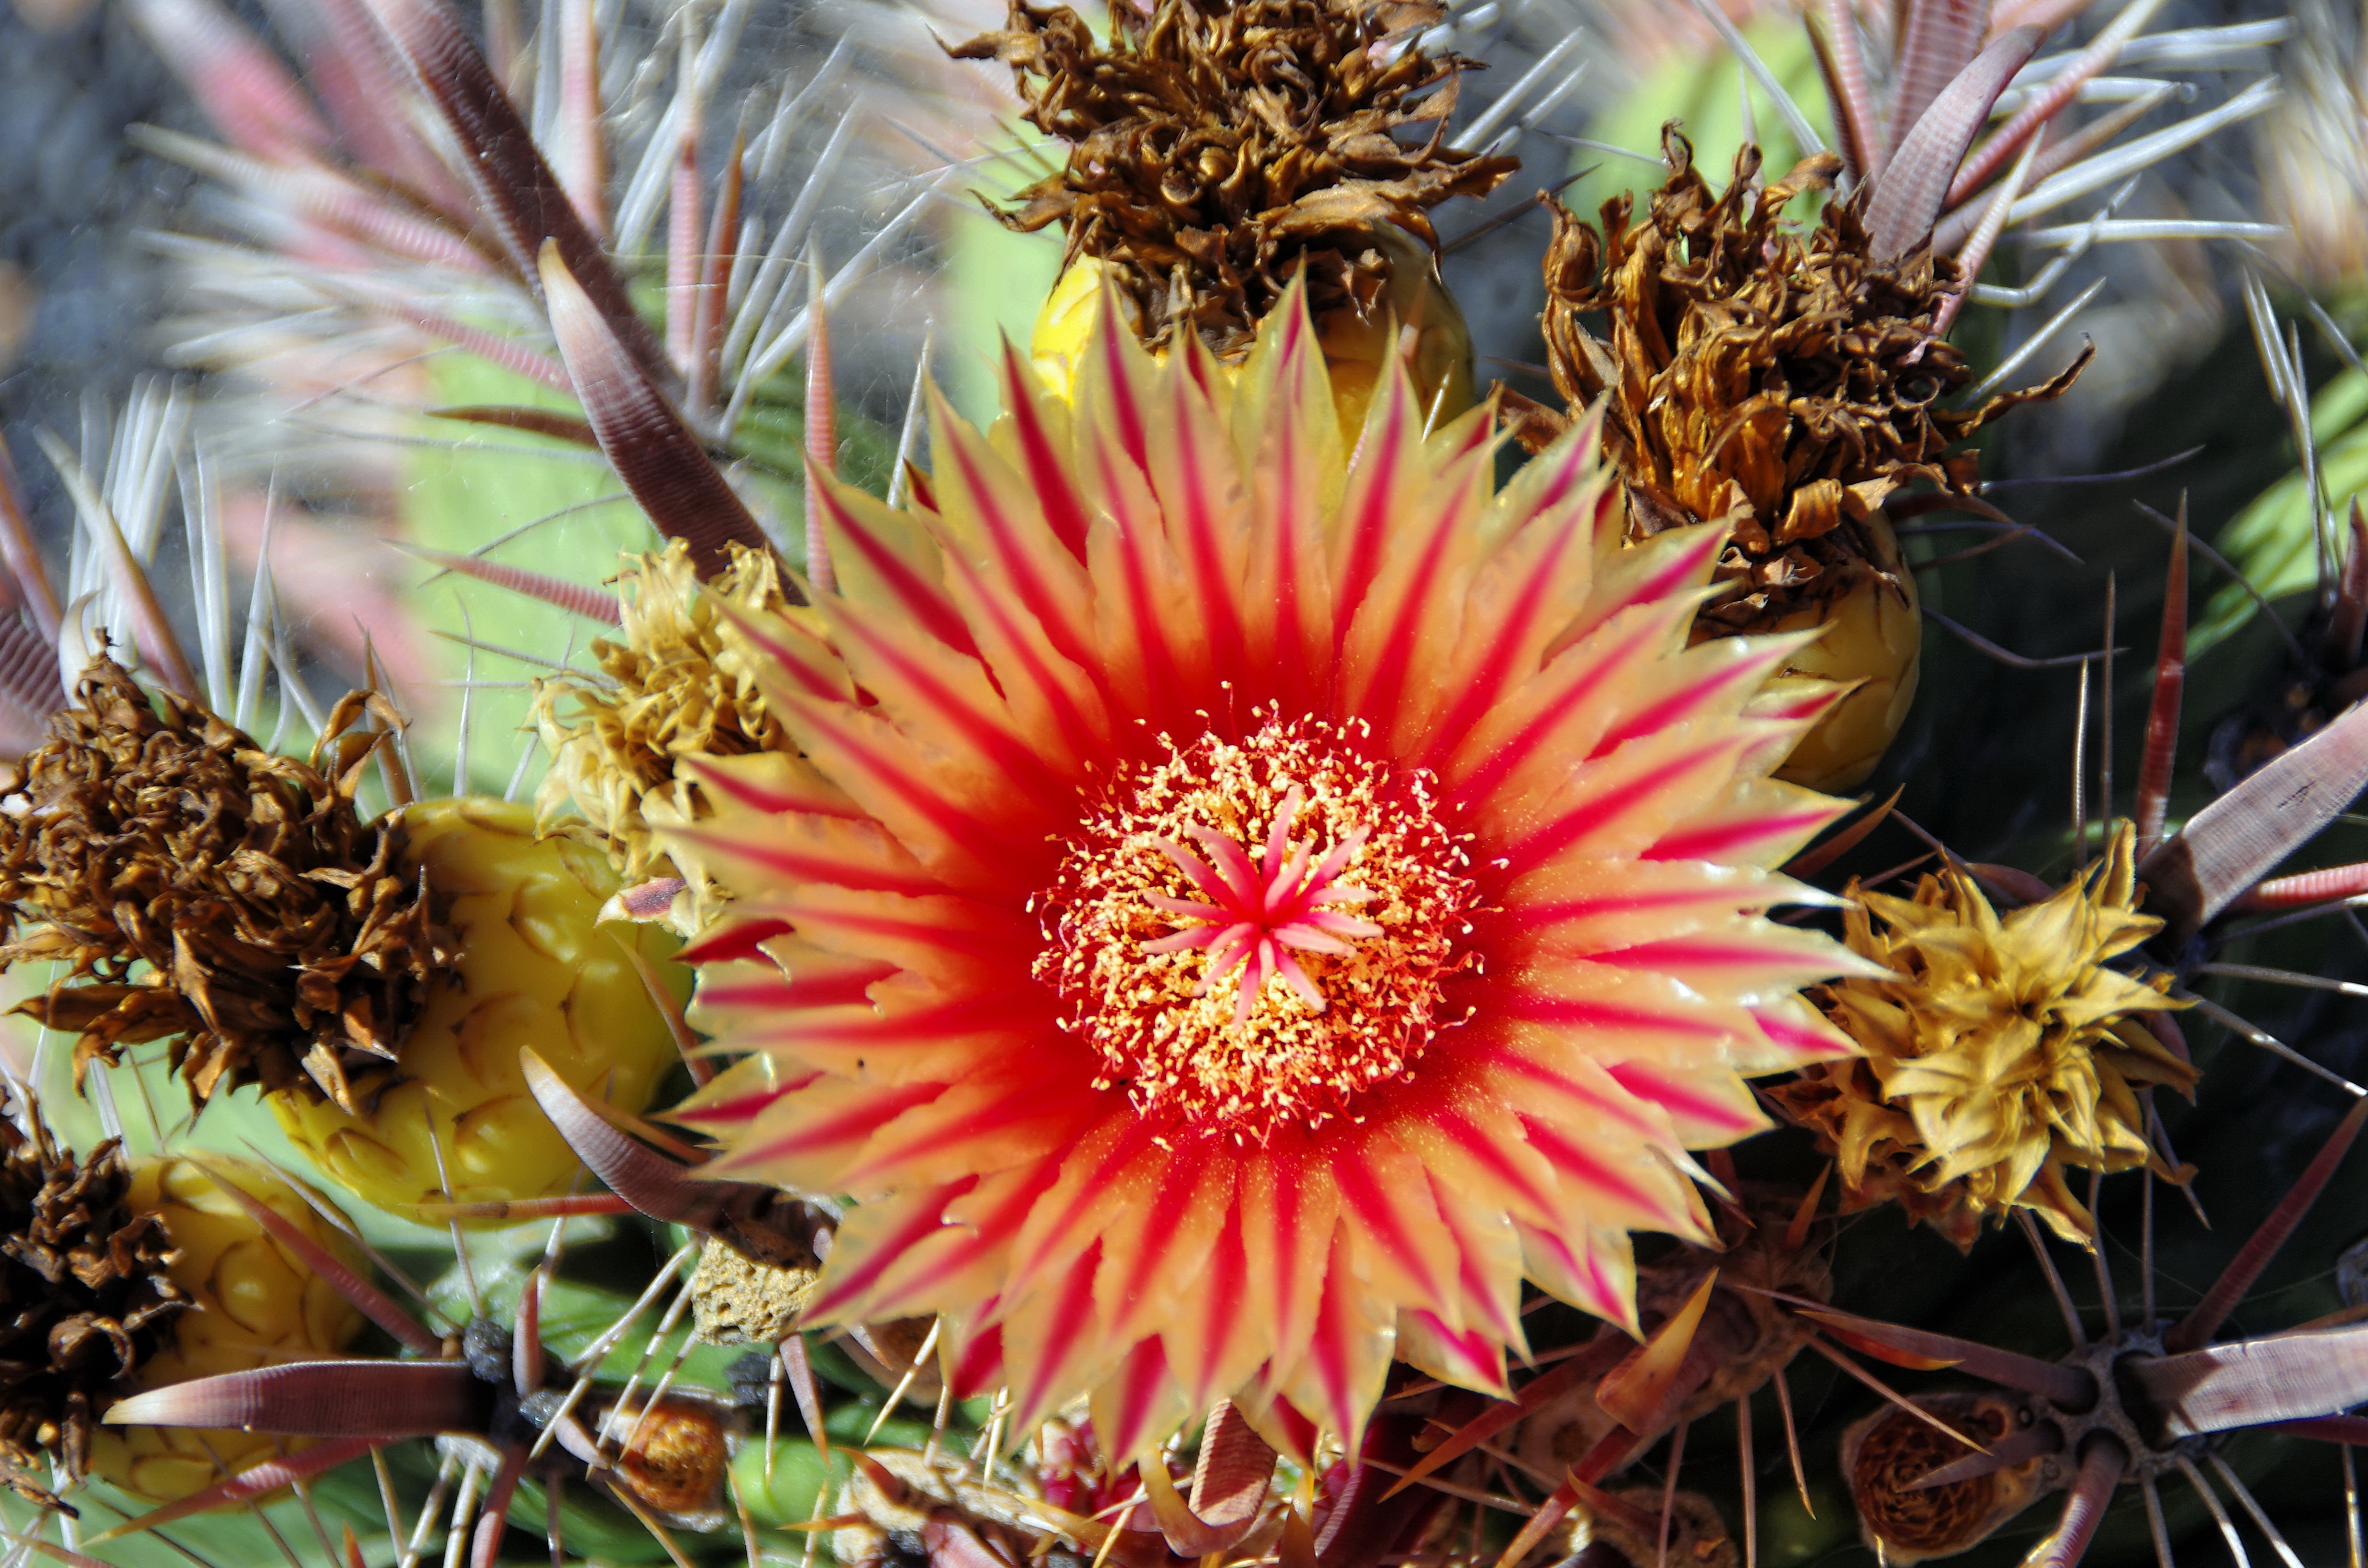
cactus, plant, flower, orange, red, botany, flora, petals, thorns, canary, lanzarote, quills, flowering plant, exotic flower, ice plant, land plant, hedgehog cactus, ice plant family